Jonathan Belcher

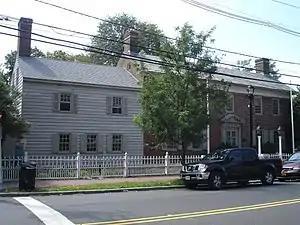
Listed on the National Register of Historic Places, the Belcher-Ogden House in Elizabeth, New Jersey, was the residence of the governor in the former provincial capital, then called Elizabethtown.

Although Belcher's arrival prompted some goodwill, resulting in the passage of bills to fund the government and deal with ongoing counterfeiting of the colonial paper currency, divisions soon resurface along the same sectional lines. Belcher believed that the land issues should be resolved by negotiation between the parties, and sought to maintain a position as a neutral arbiter of the dispute. Because he had been propelled into the office by antiproprietary interests, he refused to unconditionally support the council in moves to advance proprietary interests, but also received little support from the assembly. Because the assembly and council divided over the issue of how to tax undeveloped lands (which the proprietors owned in large amounts), the government was short of funds between 1748 and 1751.